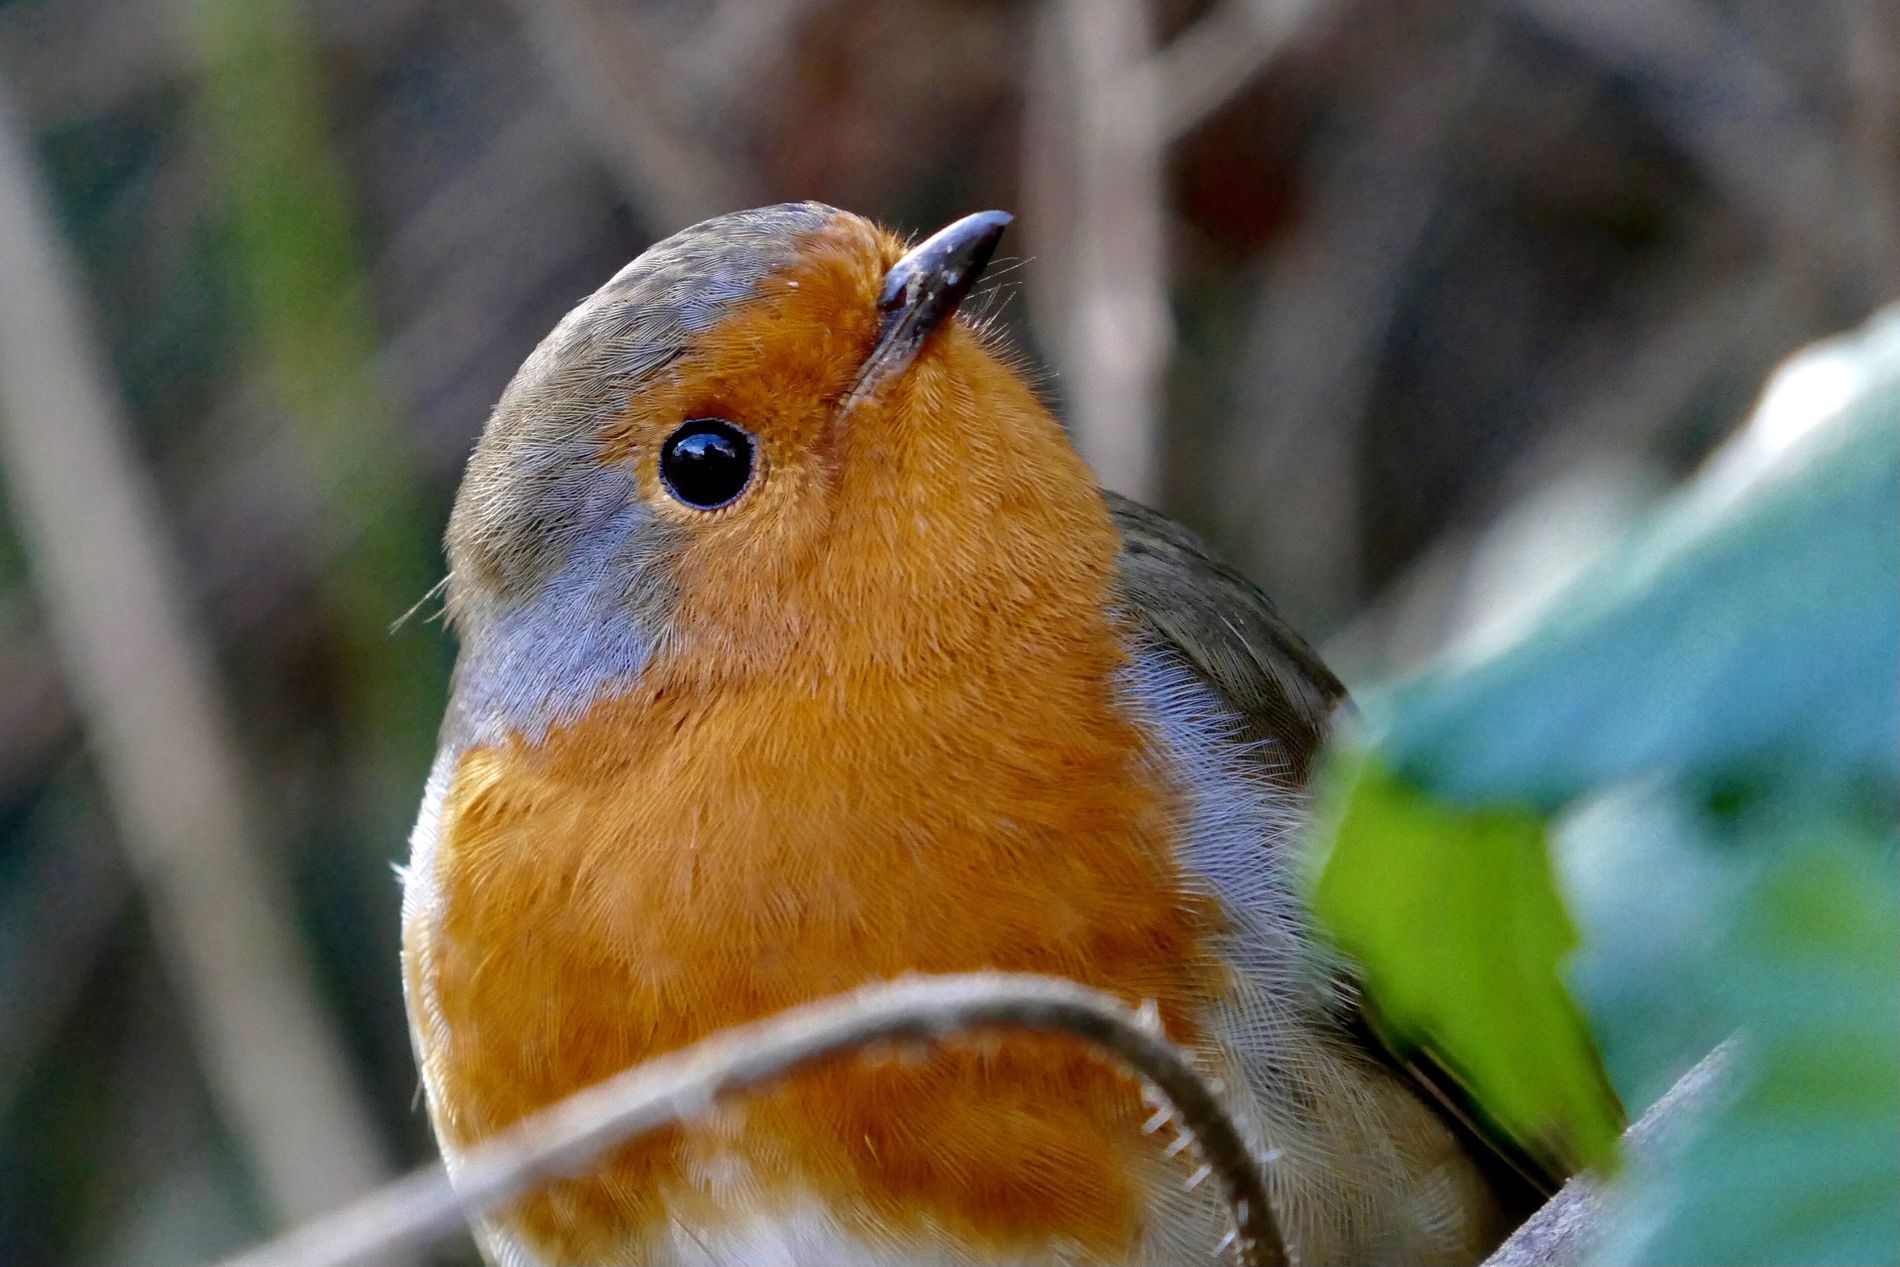
European Robin Close Up
The image shows a European robin standing on a tree branch looking upwards against a foggy natural background.
A close up shot shows a European robin known for its distinctive orange chest and grey face the bird is looking upwards and appears to be standing near some green leaves. The blurred background makes the bird stand out.
Labels: Animal, Bird, Robin, Beak, Jay, Finch, Leaves, branch, blure background
Camera: Panasonic DMC-TZ100
Aperture: F5.9
Exposure: 1/125 sec
ISO: 2000
Focal length: 91